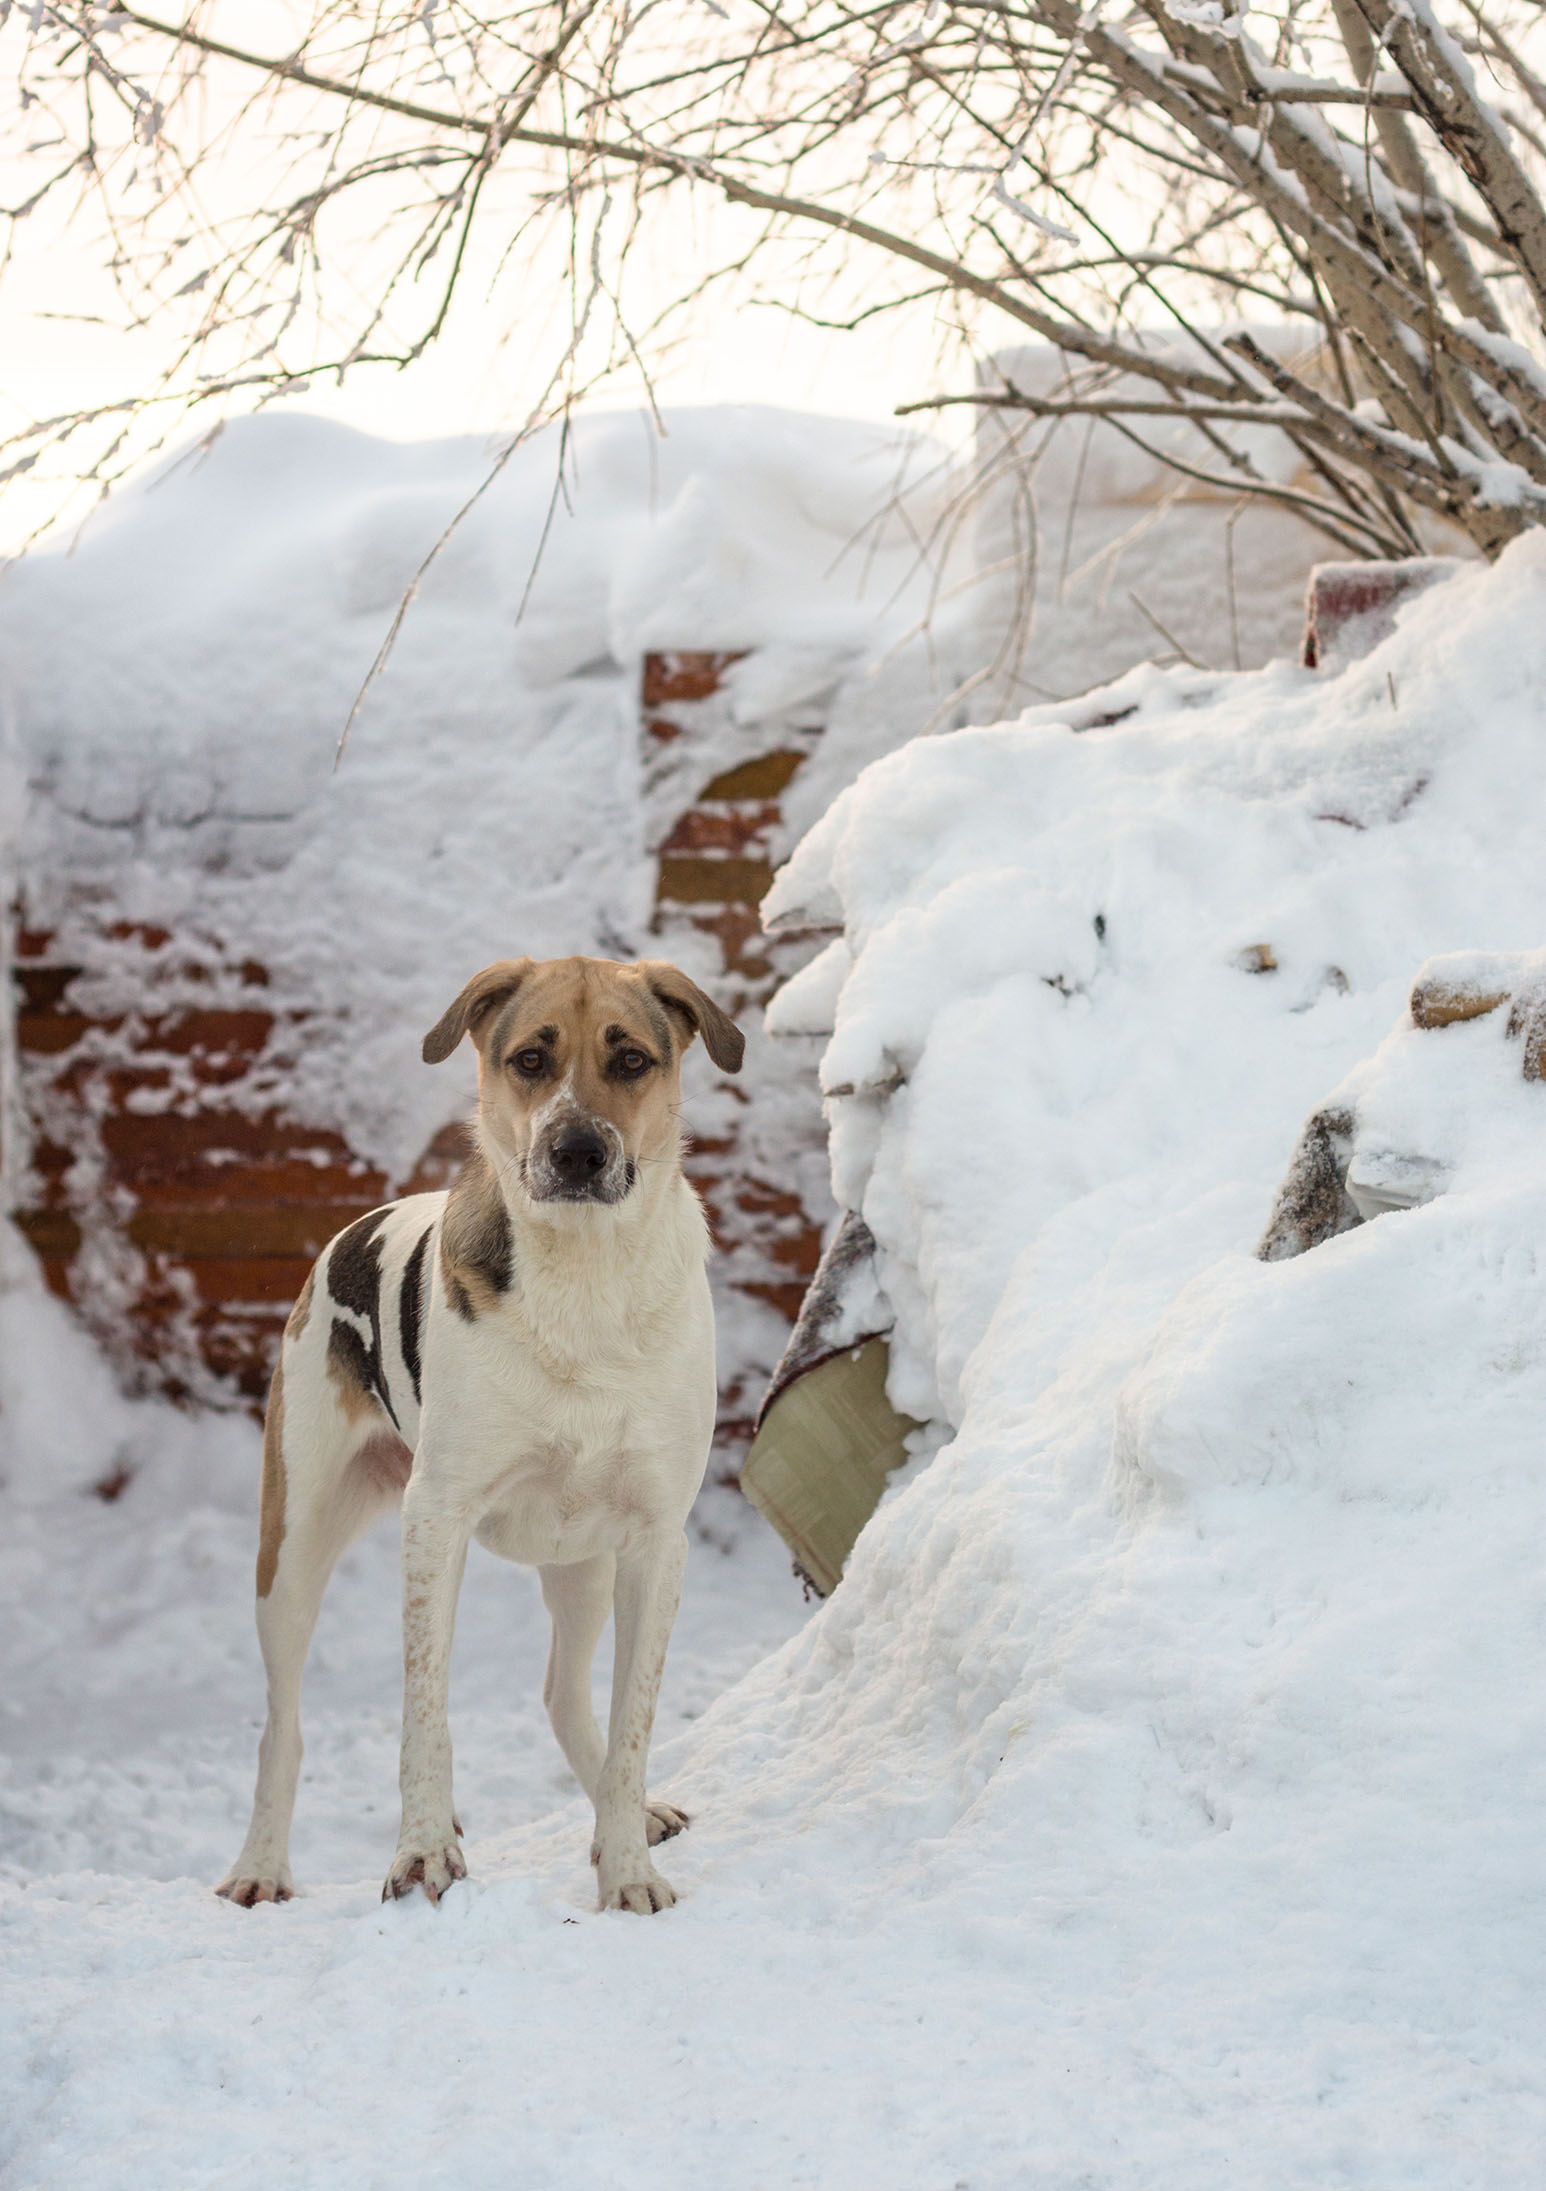
dog, winter, day, snow, vertebrate, canidae, mammal, dog breed, carnivore, freezing, tree, sporting group, fawn, hunting dog, pointer, blizzard, hound, frost